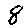
Label: 8